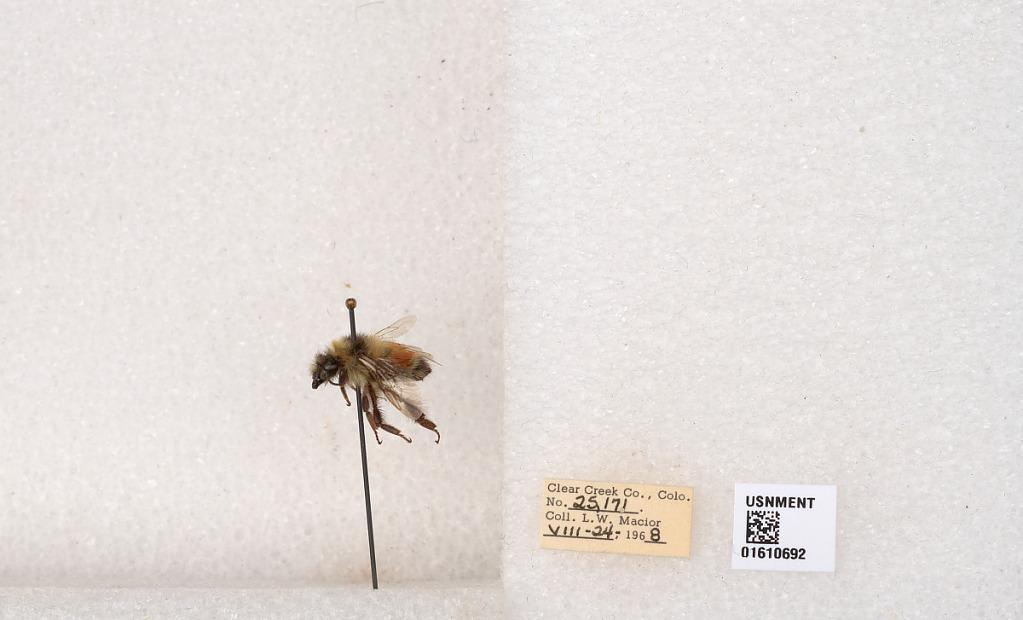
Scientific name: Bombus (Pyrobombus) sylvicola Kirby
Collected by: L. Macior
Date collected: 1968-8-24
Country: United States
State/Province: Colorado
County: Clear Creek
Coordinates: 39.6891, -105.644